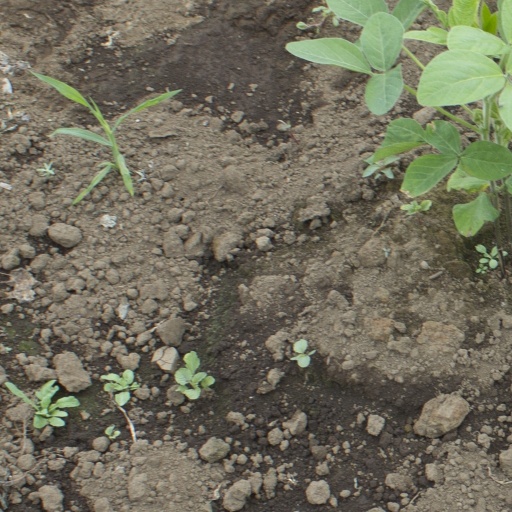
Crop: soybean